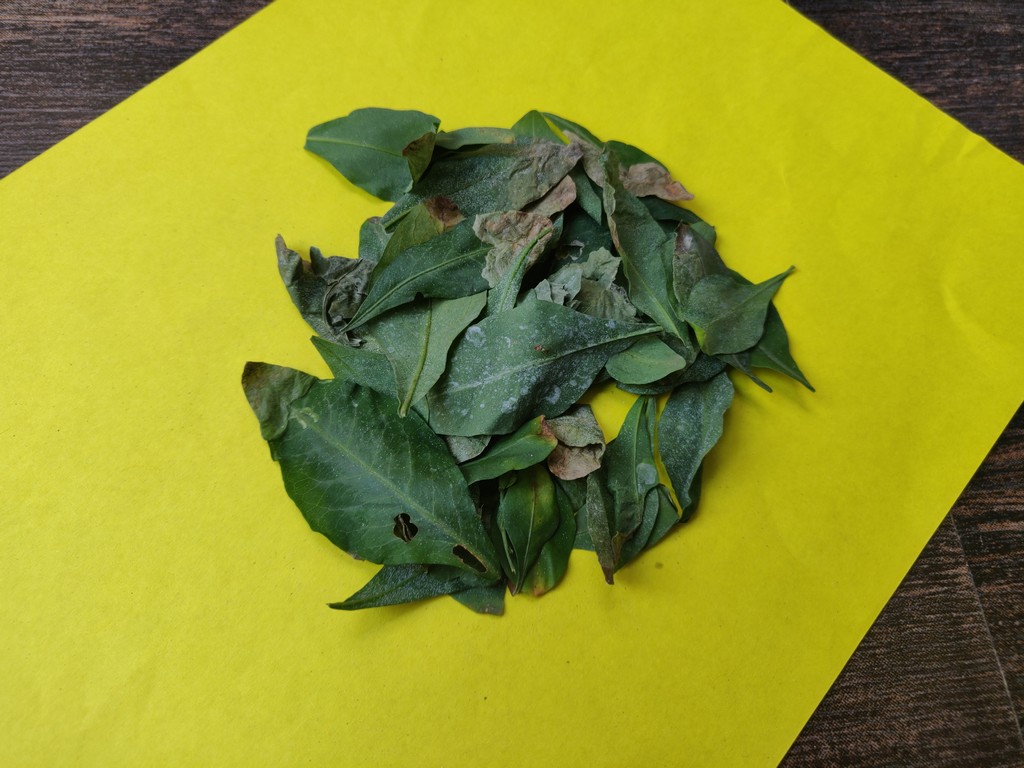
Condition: Unhealthy
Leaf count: multiple
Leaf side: unknown